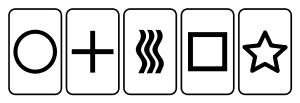
Dans la psychologie analytique développée par le psychiatre suisse Carl Gustav Jung, la synchronicité est l'occurrence simultanée d'au moins deux événements qui ne présentent pas de lien de causalité, mais dont l'association prend un sens pour la personne qui les perçoit. Cette notion s'articule avec d'autres notions de la psychologie jungienne, comme celles d'archétype et d'inconscient collectif.